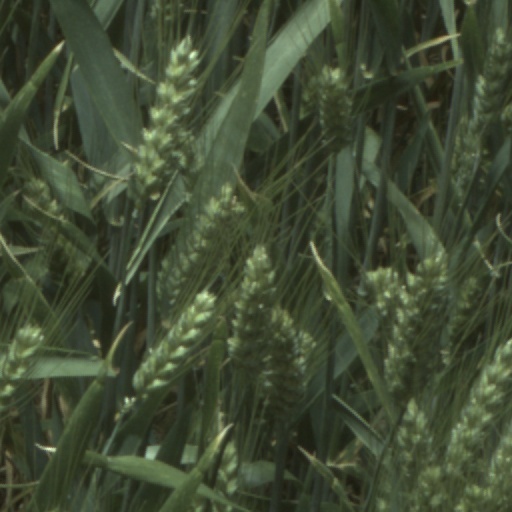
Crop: wheat